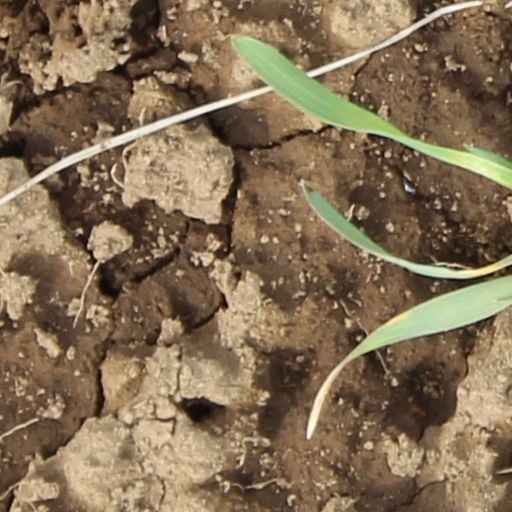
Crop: wheat